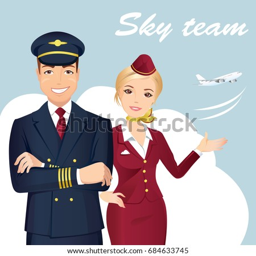
pilot and flight attendant with the airplane on the background .